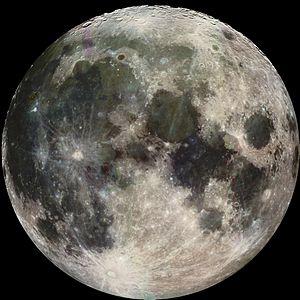
Cette liste des principaux objets du Système solaire propose différents tris :
Kigo est un terme japonais signifiant « mot de saison ».
En 2006, l'Union astronomique internationale a défini comme étant une « planète », tout corps en orbite autour du Soleil, assez gros pour être parvenu à l'équilibre hydrostatique et pour avoir nettoyé son voisinage autour de son orbite.